Hori7on

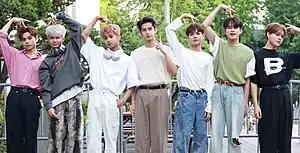
Hori7on in August 2023

On July 4, MLD Entertainment announced that the group will debut with a full-length studio album titled "Friend-Ship". A reality show, titled "100 Days Miracle", documenting the septet's preparations for their debut, premiered on Mnet on July 7. Amid their preparations for their debut, the group performed at the 2023 PPOPCON via screencast at the Smart Araneta Coliseum on July 16.